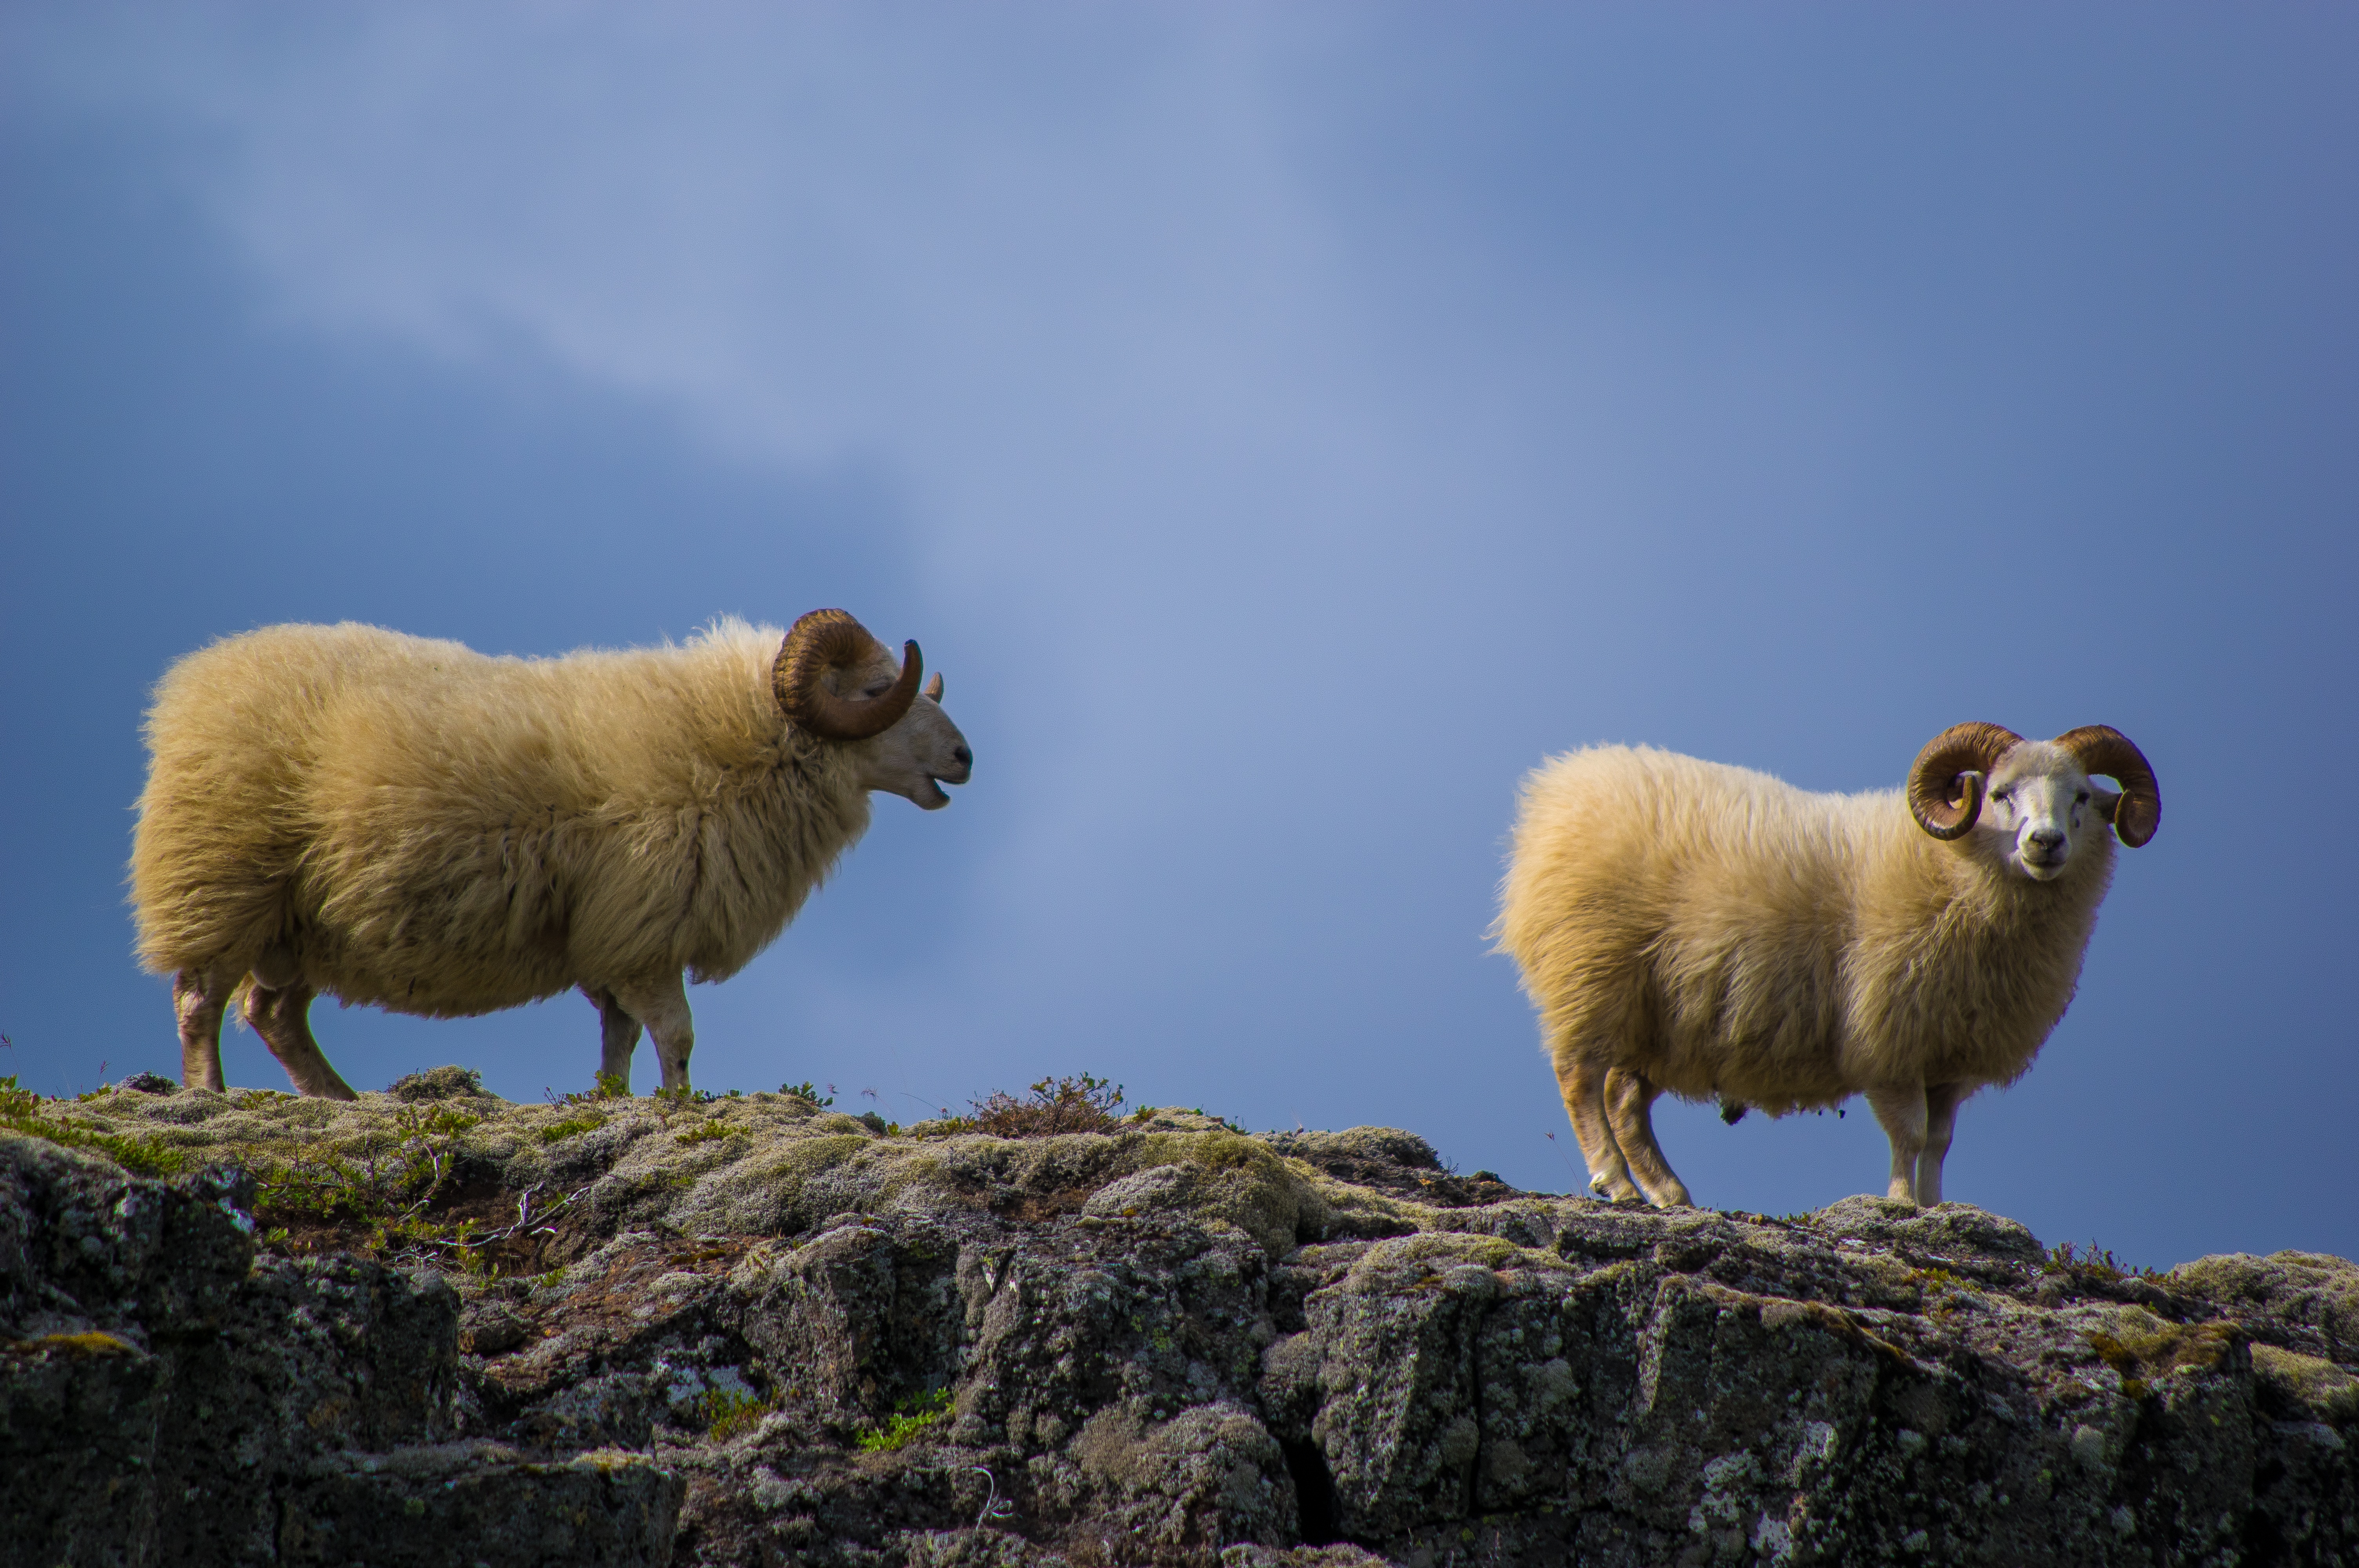
animal, wildlife, livestock, sheep, mammal, wool, fauna, vertebrate, sheeps, ram